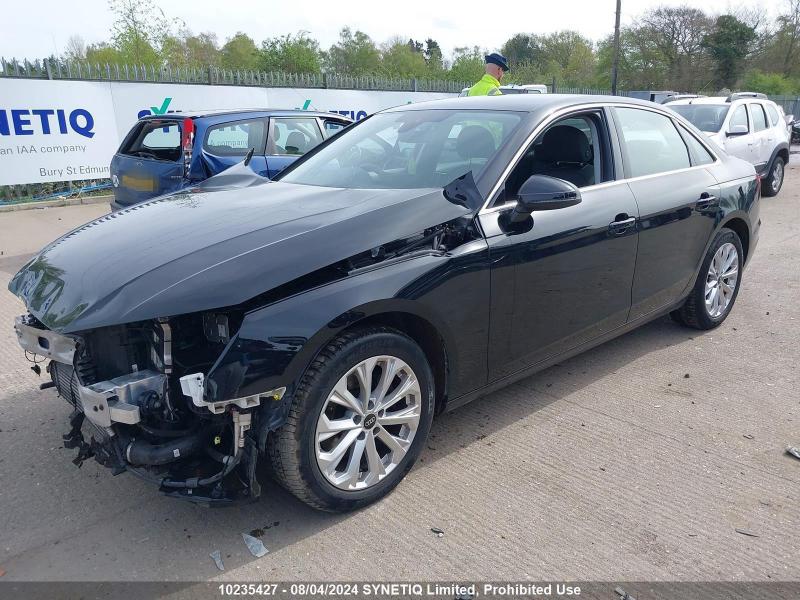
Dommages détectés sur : plaque d'immatriculation avant, pare-choc avant, feu avant gauche, capot, aile avant gauche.
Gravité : majeur